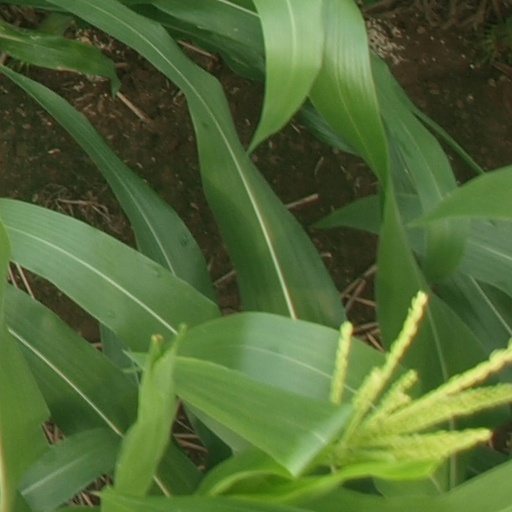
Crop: maize; corn